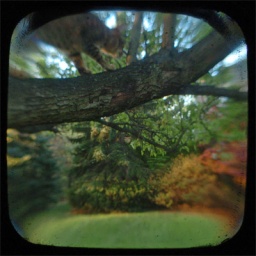
cat in a tree